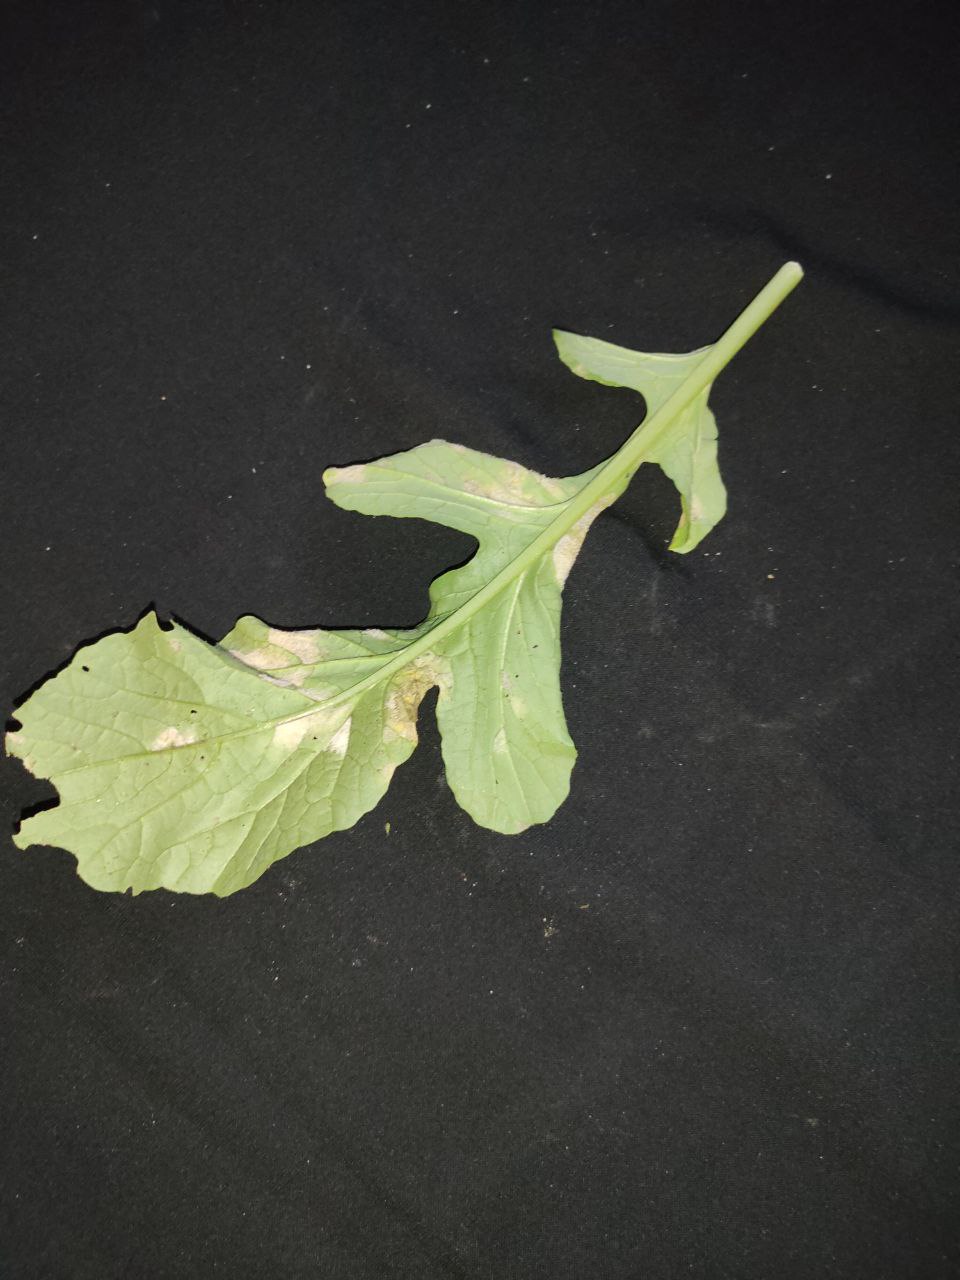
Label: Mosaic virus